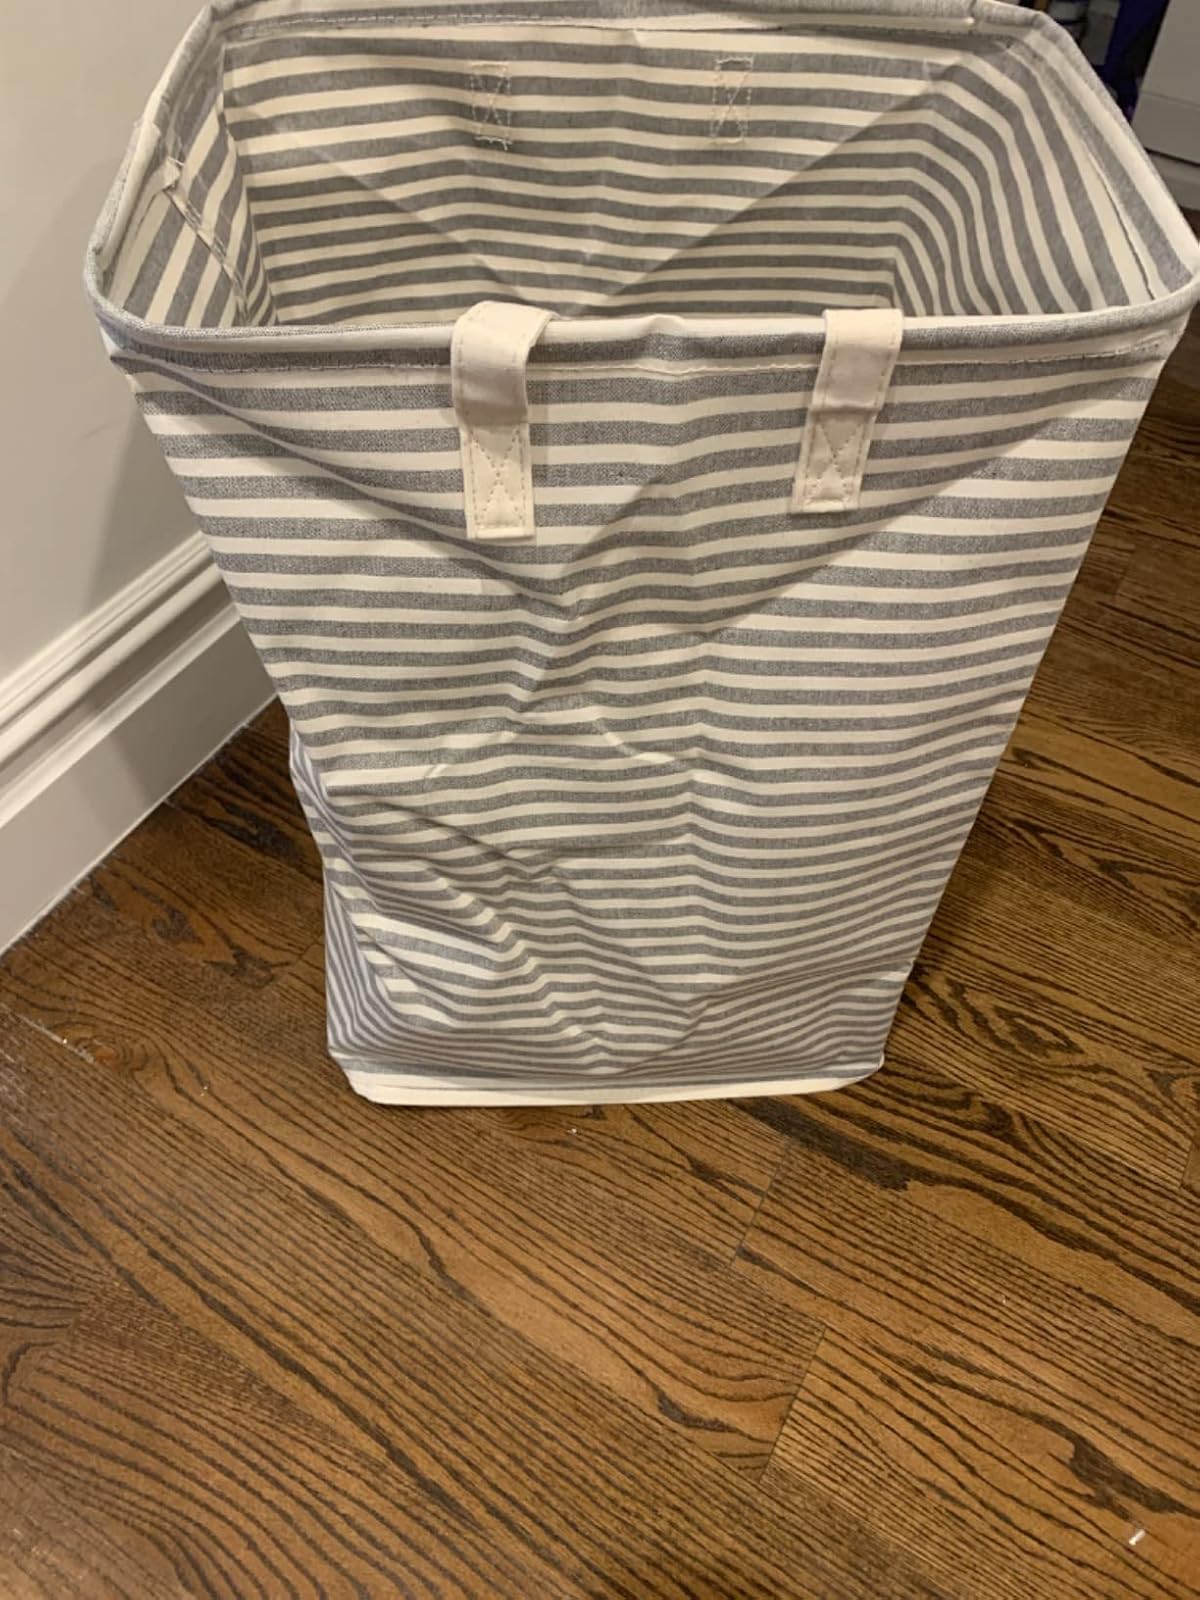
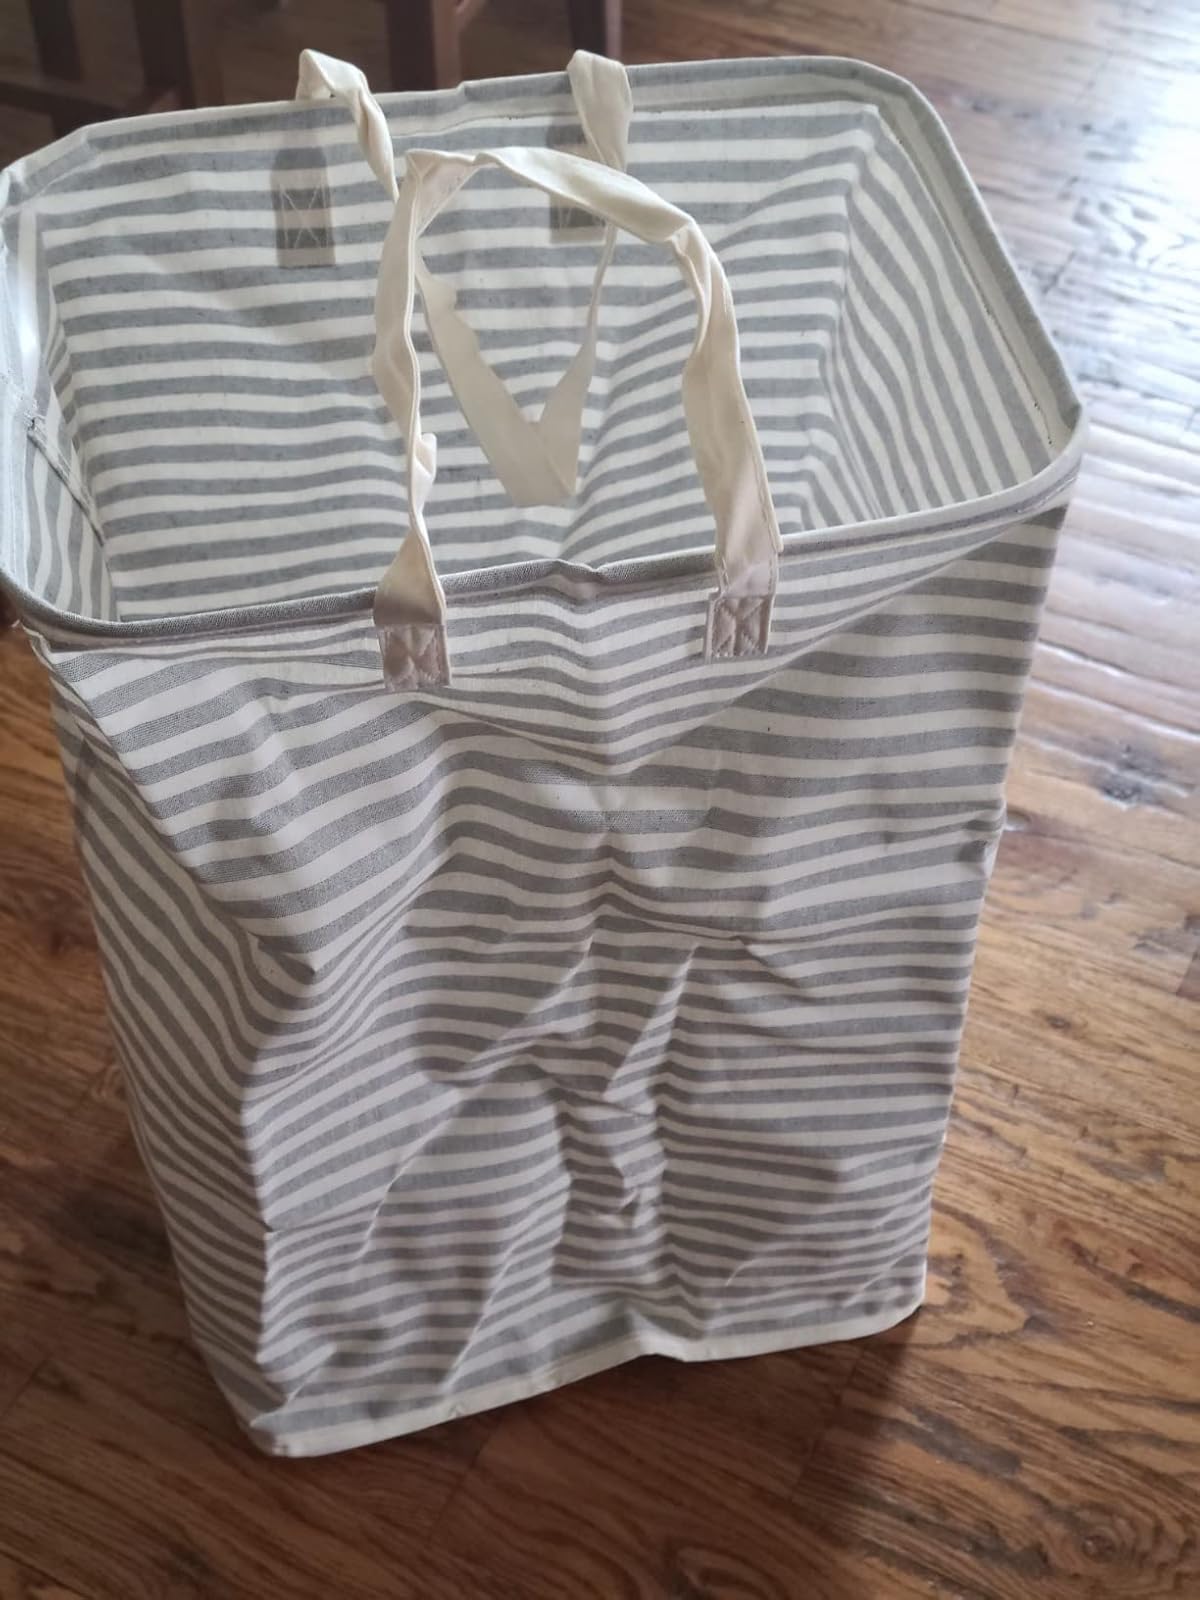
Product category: items_hamper
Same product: yes